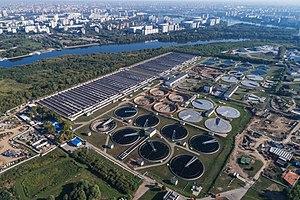
Le traitement des eaux usées est l’ensemble des procédés visant à dépolluer l’eau usée avant son retour dans le milieu naturel ou sa réutilisation. Les eaux usées sont les eaux qui à la suite de leur utilisation domestique, commerciale ou industrielle sont de nature à polluer les milieux dans lesquels elles seraient déversées. C'est pourquoi, dans un souci de protection des milieux récepteurs, des traitements sont réalisés sur ces effluents collectés par le réseau d'assainissement urbain ou privé. L'objectif des traitements est de minimiser l'impact des eaux usées sur l'environnement. Lorsque les eaux traitées sont réutilisées, on parle de recyclage des eaux usées.